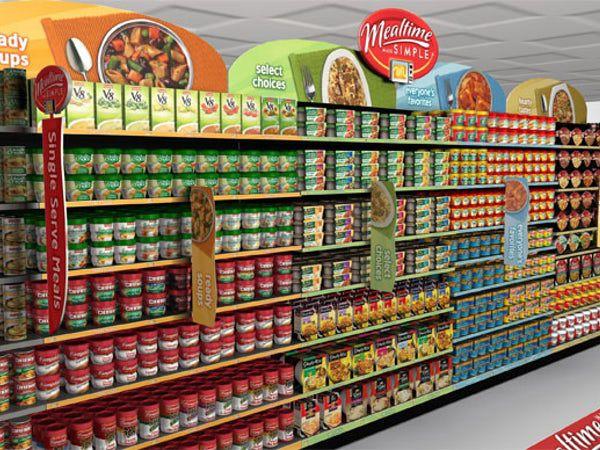
ở trên kệ có sự xuất hiện của nhiều loại hàng hoá